Hayrünnisa Hanım

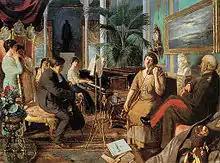
"Beethoven in the harem", painting of Abdülmecid II. Hayrünnisa is the woman in white on left

Hayrünnisa Hanım (also Hayrünnisa Kadın, ; 2 March 1876 – 3 September 1936) was the second consort of Abdulmejid II, the last Ottoman caliph.